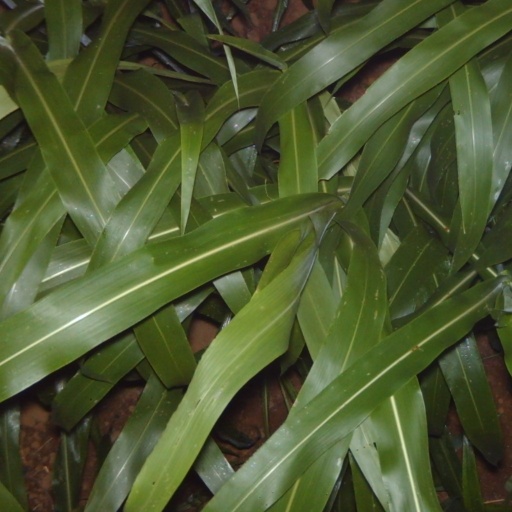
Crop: sorghum